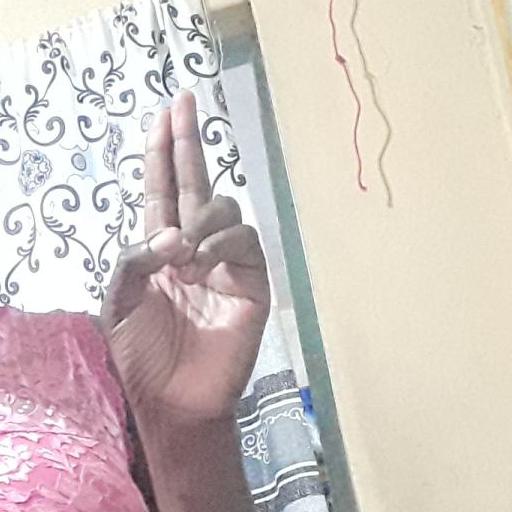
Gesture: two_up